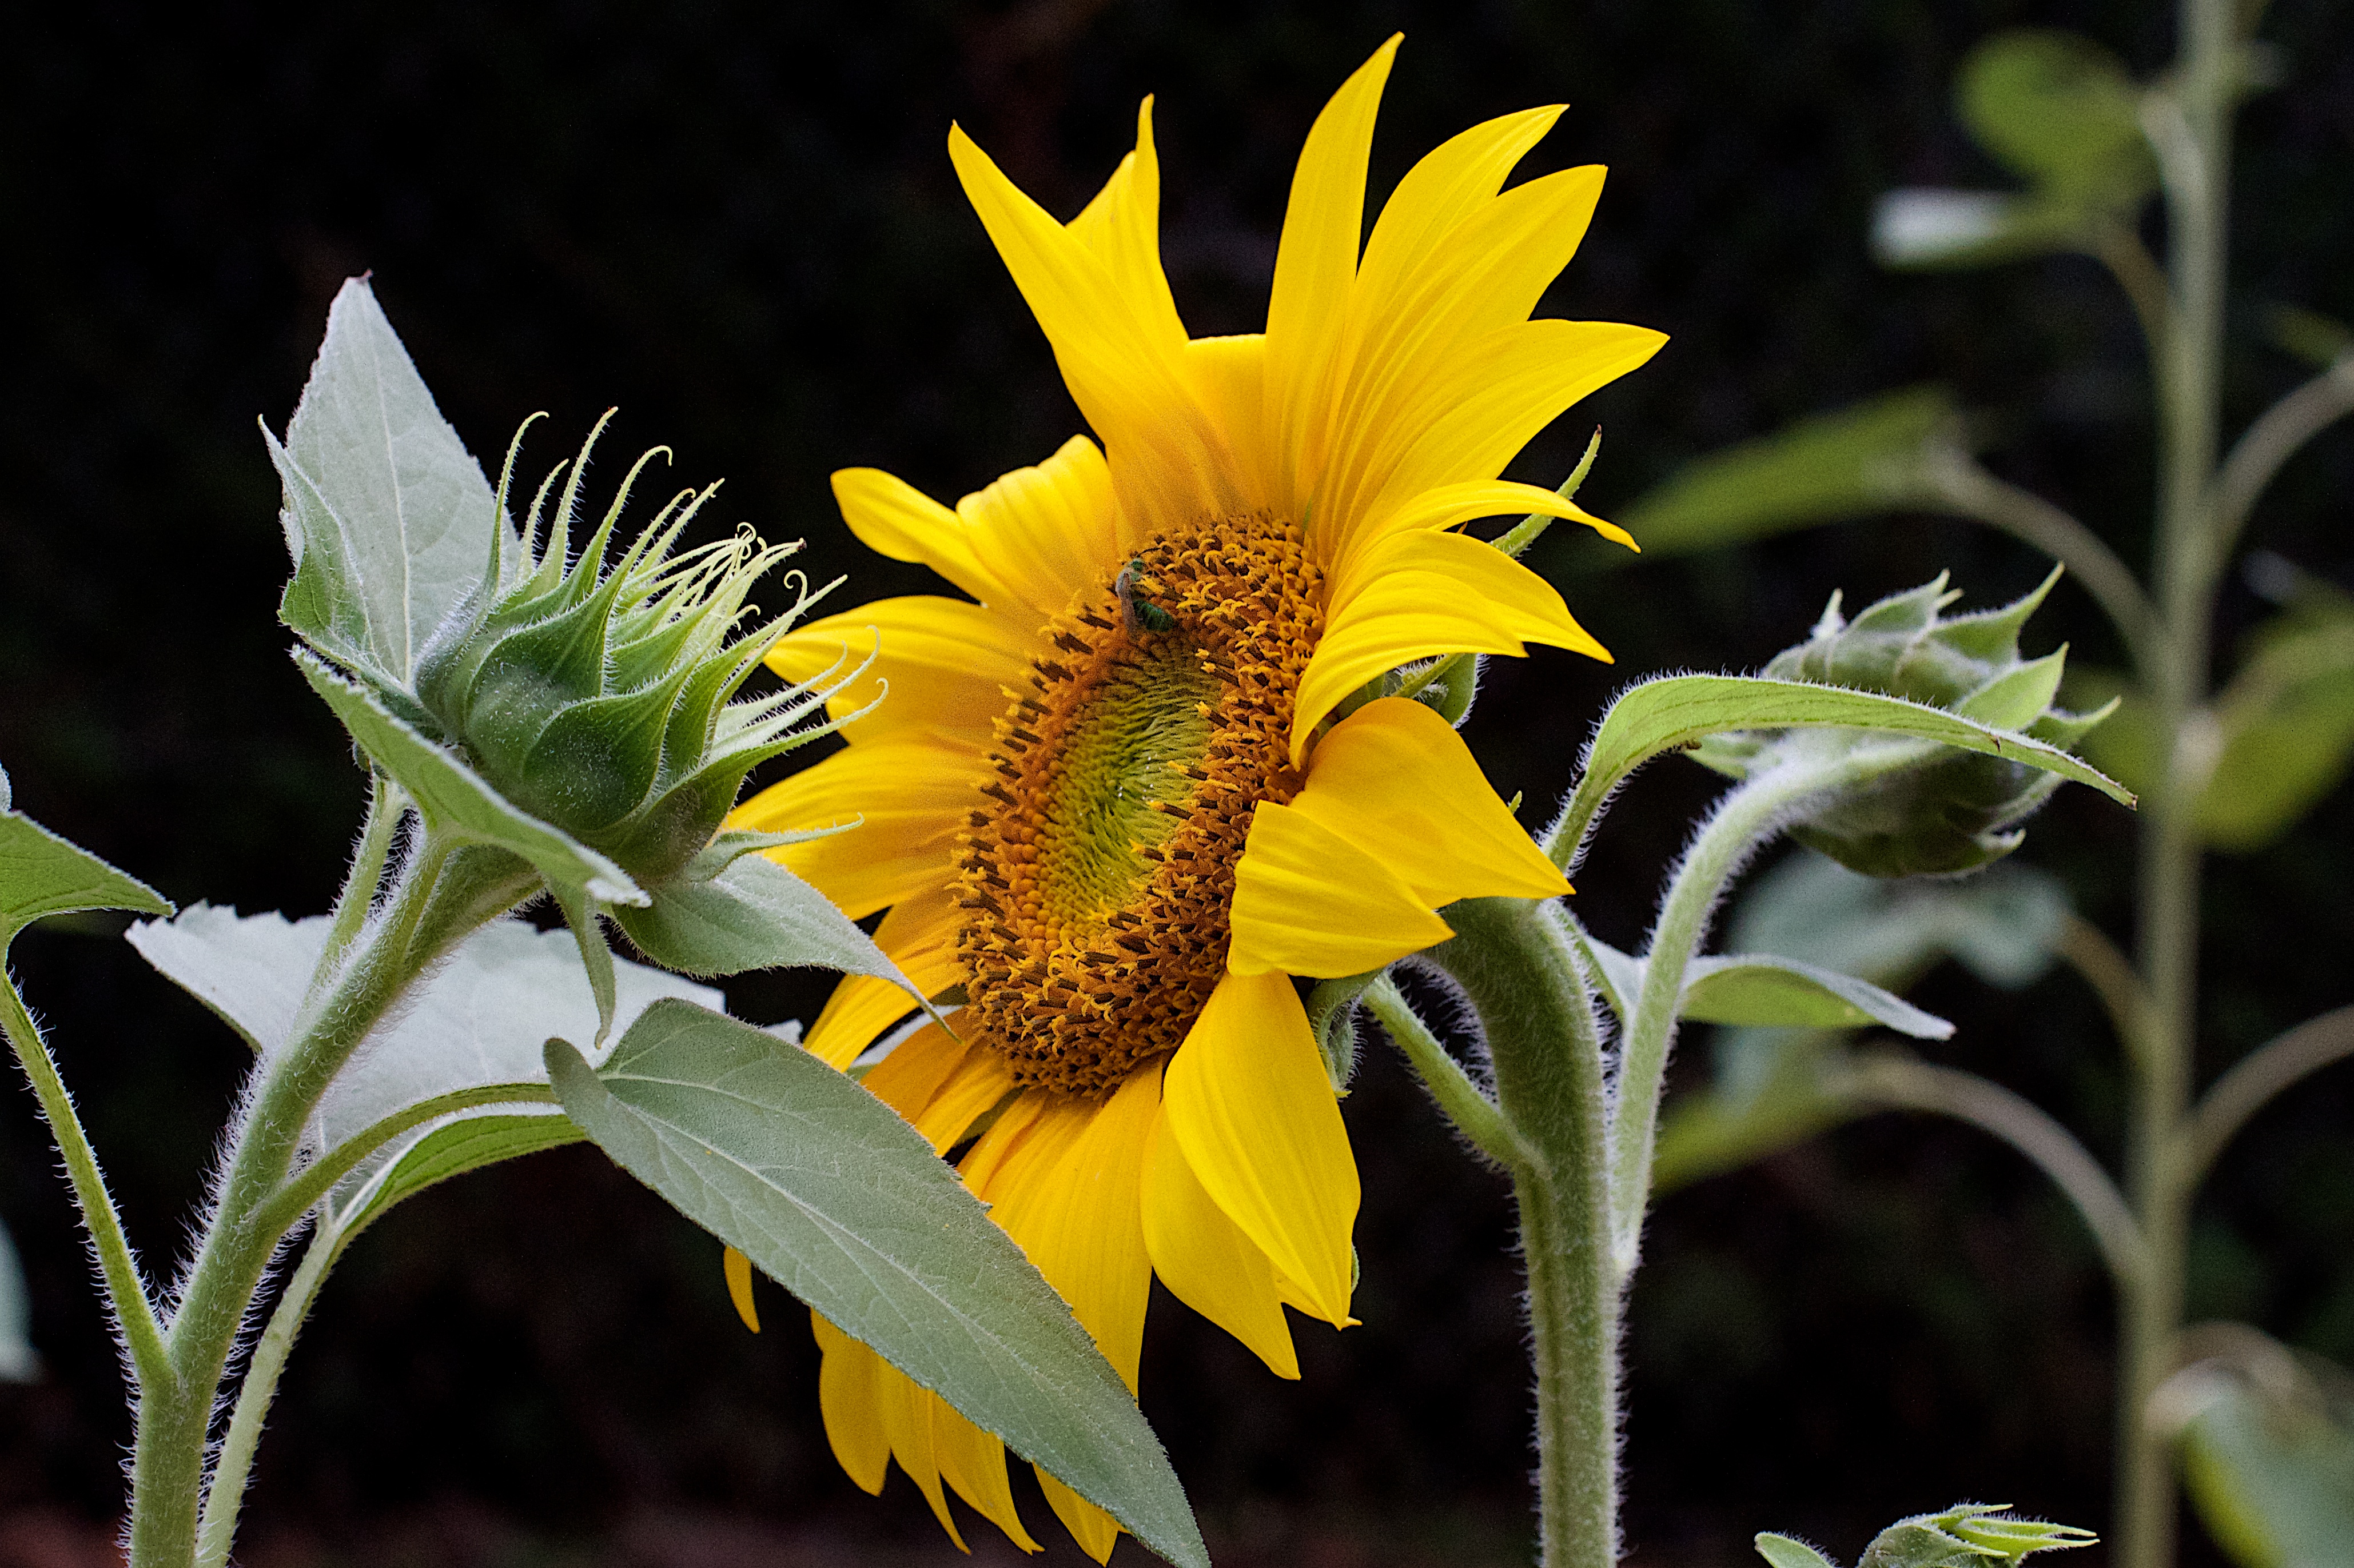
nature, plant, flower, green, botany, yellow, flora, sunflower, wildflower, seeditforward, macro photography, flowering plant, daisy family, sunflower seed, plant stem, land plant